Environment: real
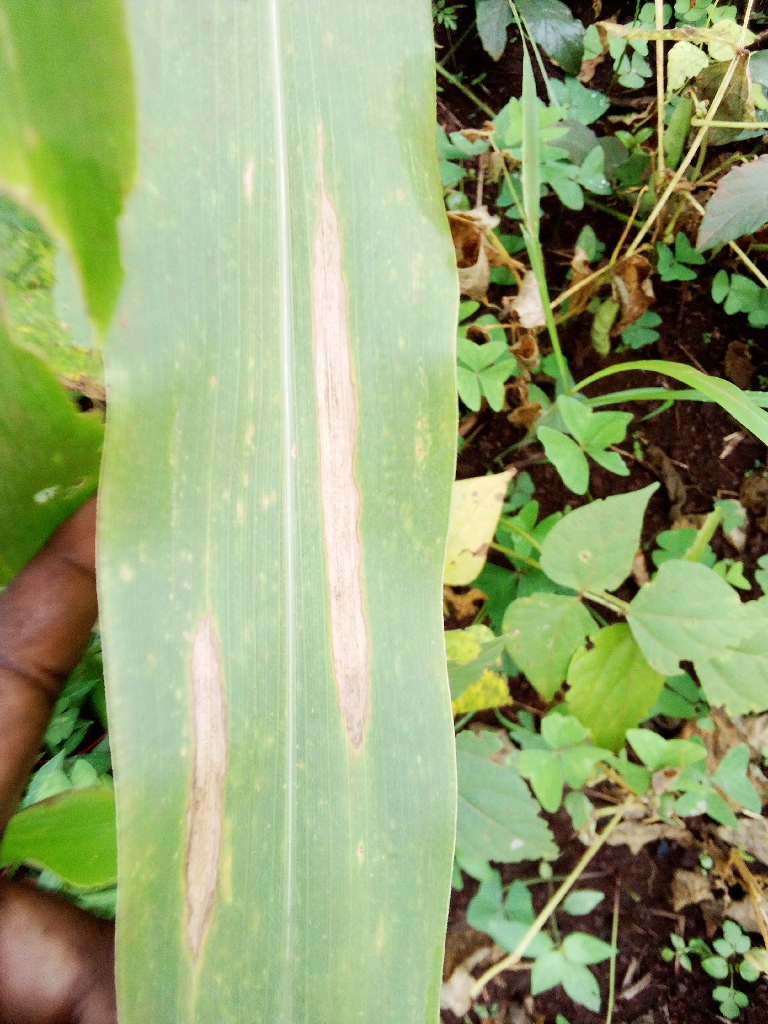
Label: northern_corn_leaf_blight